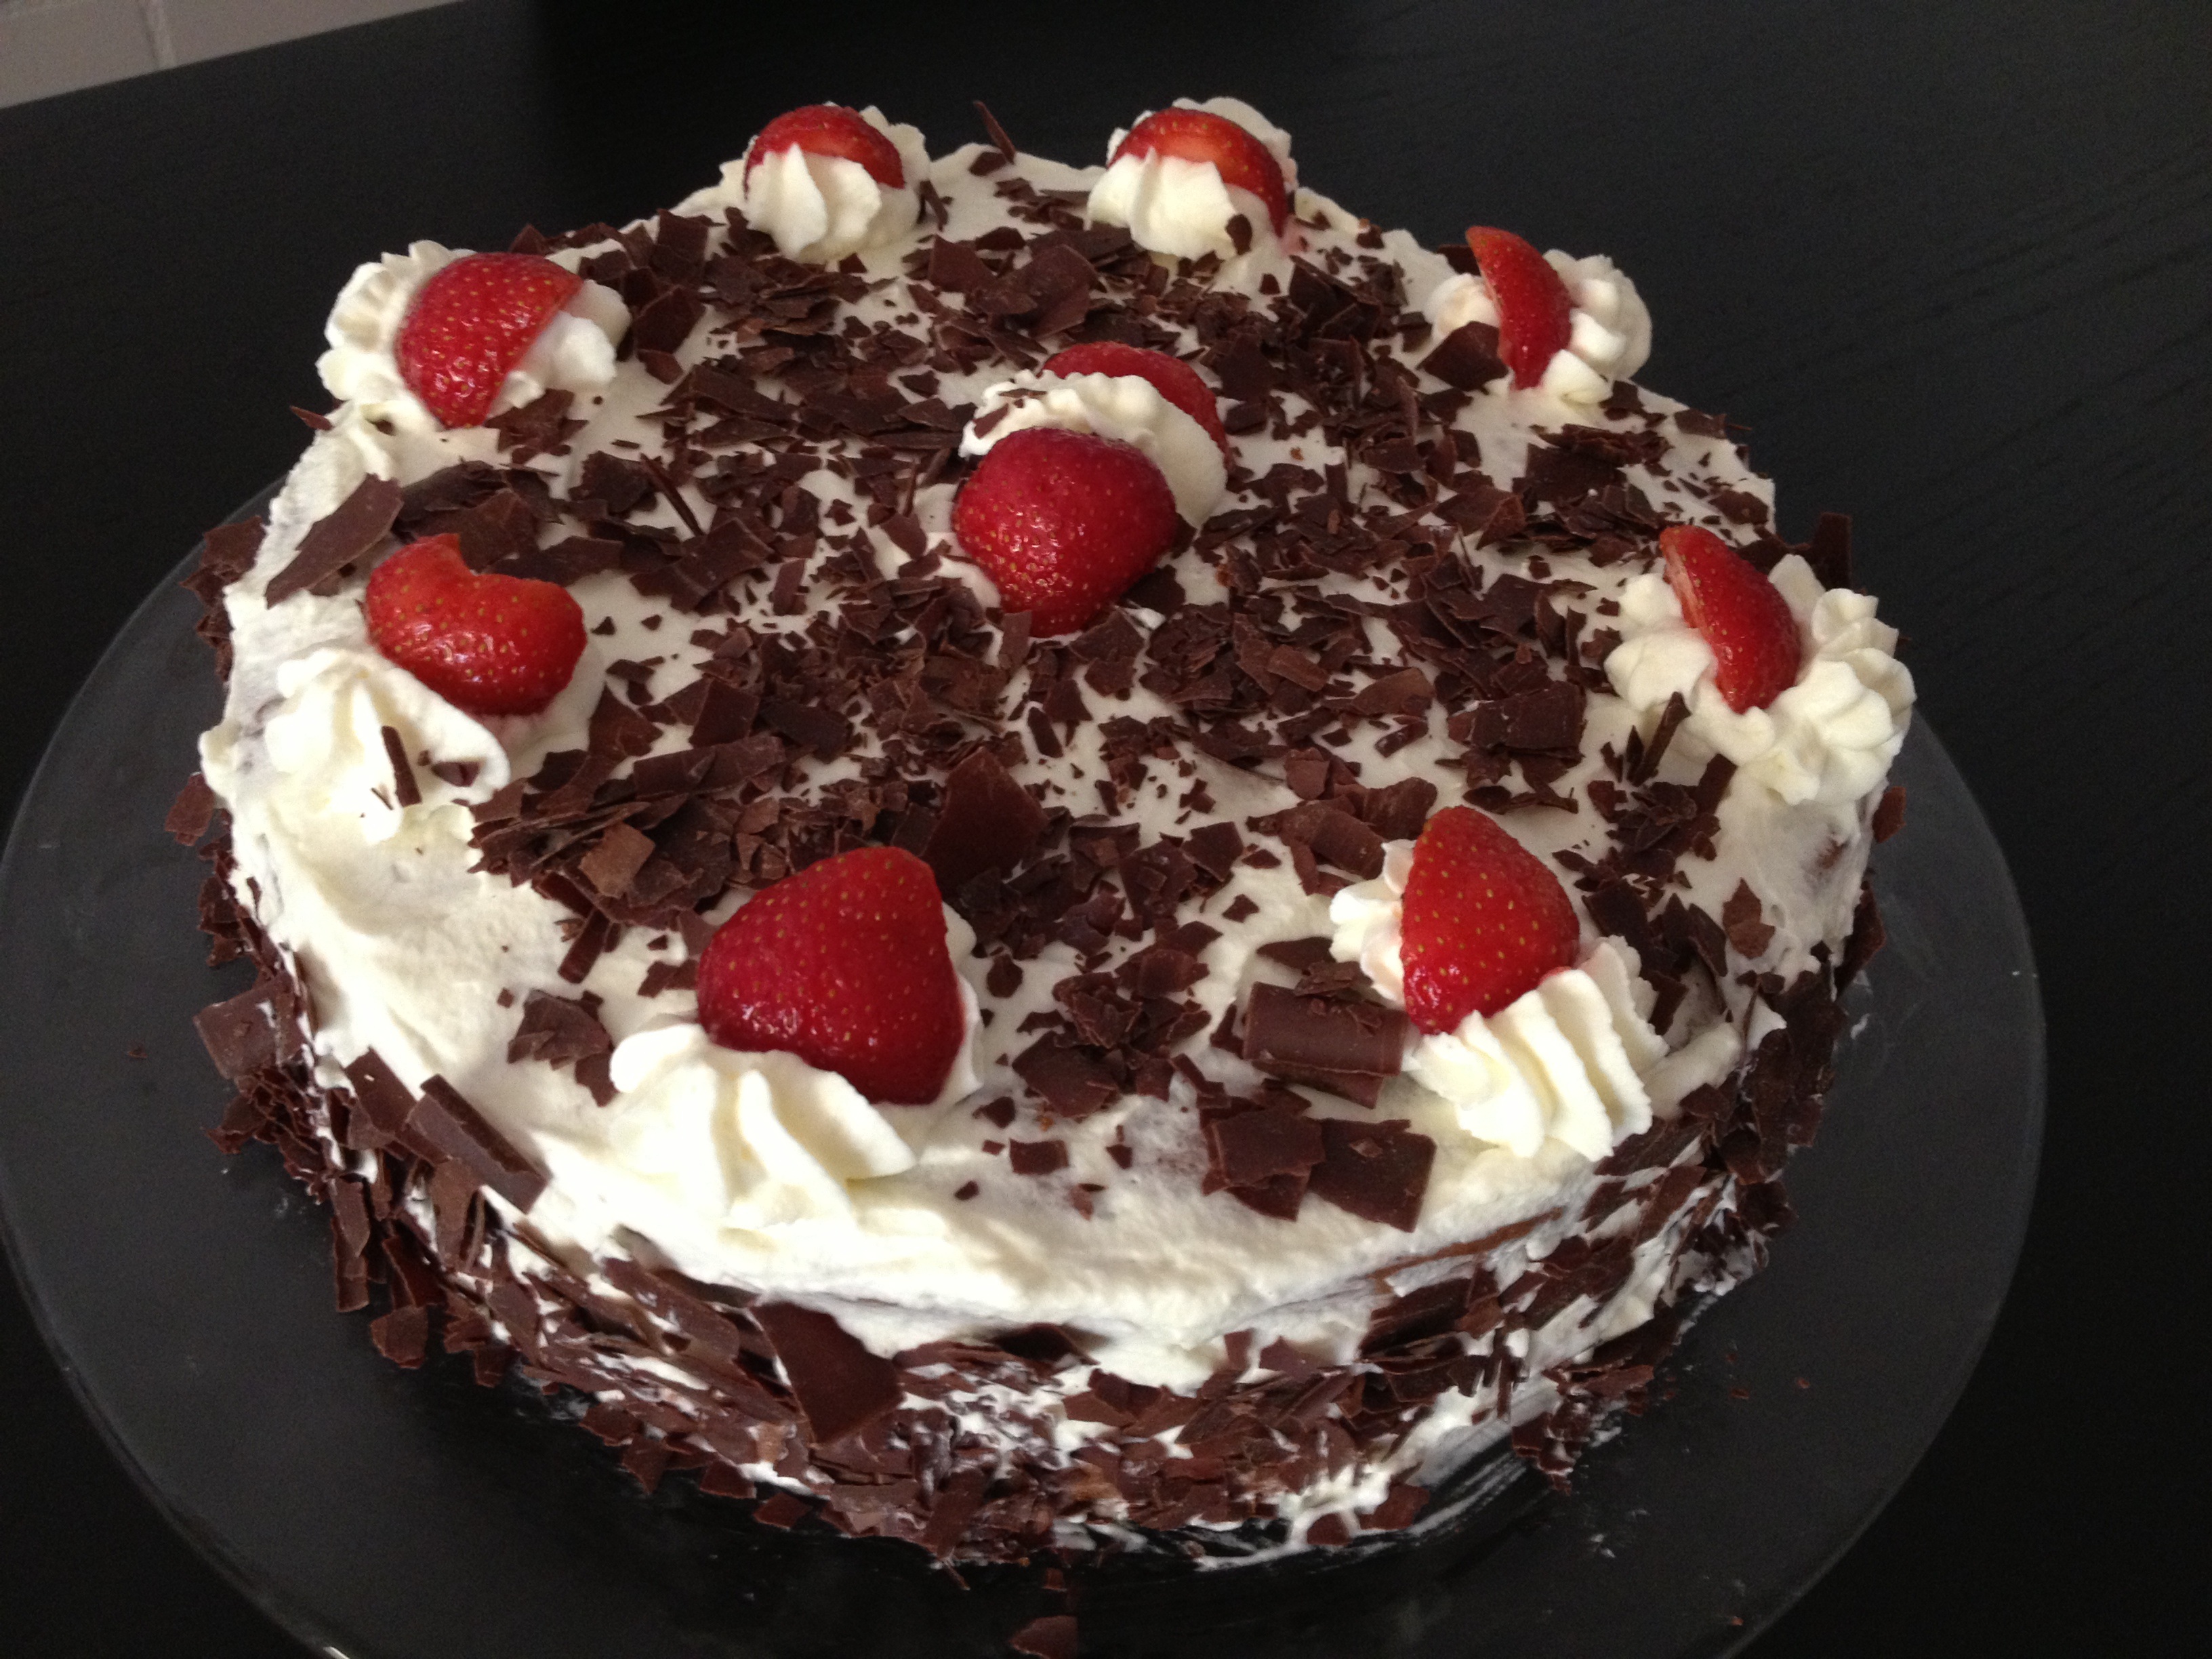
sweet, dish, food, produce, dessert, cuisine, cake, birthday cake, chocolate cake, whipped cream, icing, cheesecake, baked goods, black forest cake, torte, mascarpone, buttercream, pavlova, cream pie, frutti di bosco, german chocolate cake